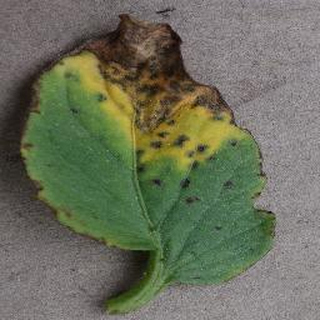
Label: tomato_bacterial_spot